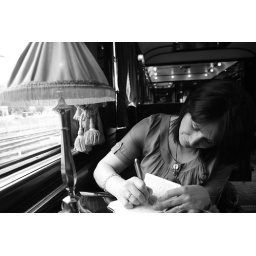
Black &amp;amp; white shot of AM writing her travel journal in the bar car of the Orient Express.